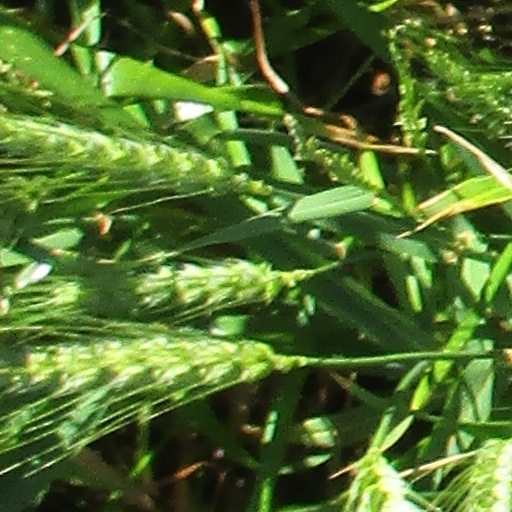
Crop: wheat